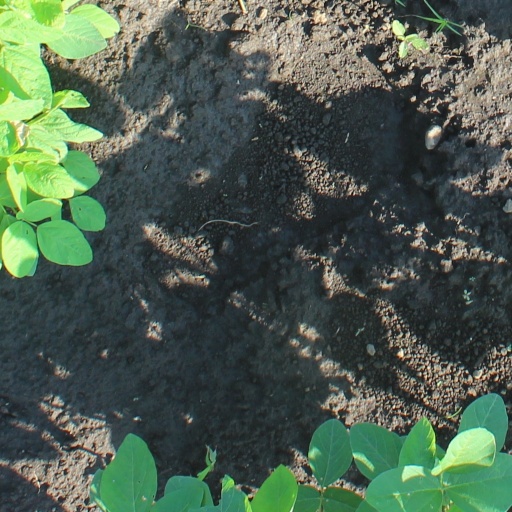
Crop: soybean